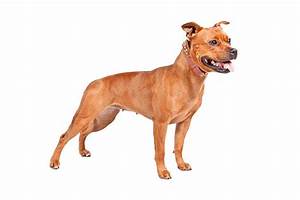
Label: cane